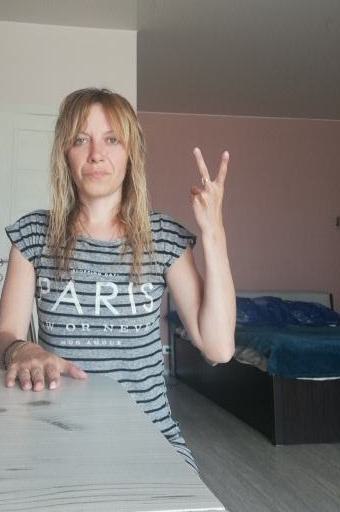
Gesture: peace_inverted